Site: brandenburg
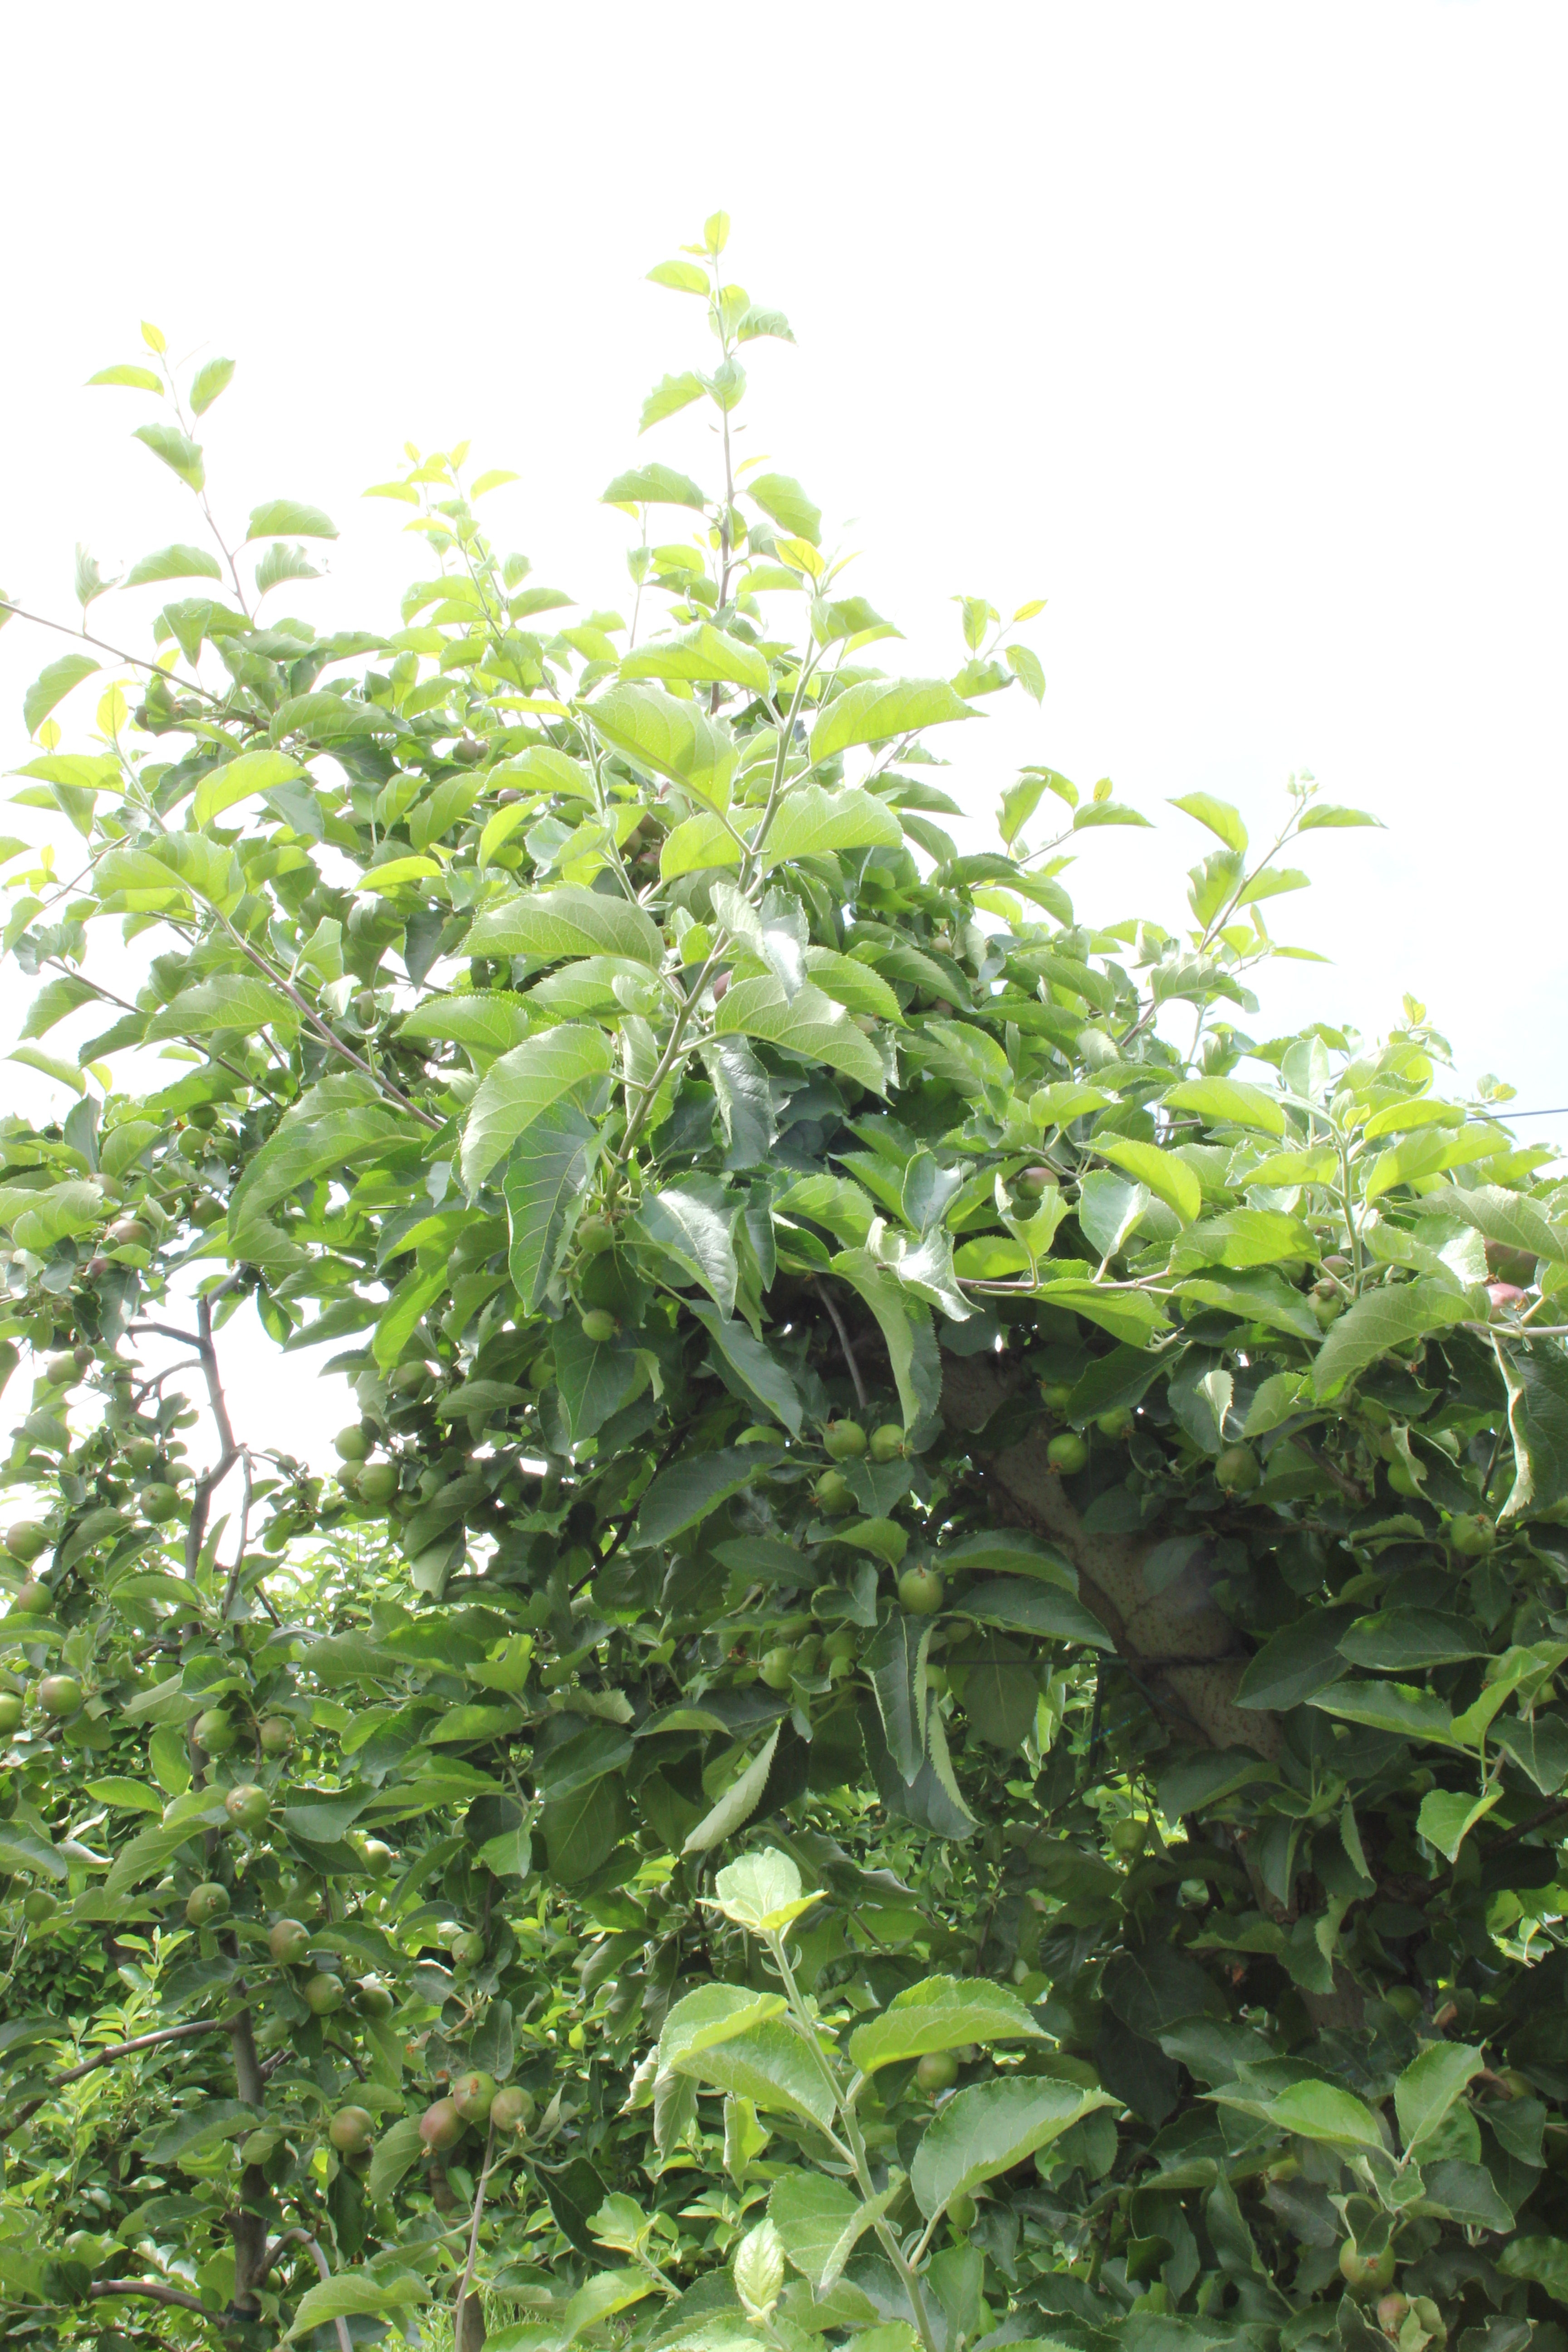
Growth stage (BBCH 73): Development of fruit